None but the Brave

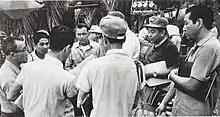
Eiji Tsuburaya (far left) talks with director Frank Sinatra during the filming of the dogfight scene.

The English title is taken from the John Dryden poem, "Alexander's Feast," stanza 1: "None but the brave/deserves the fair."